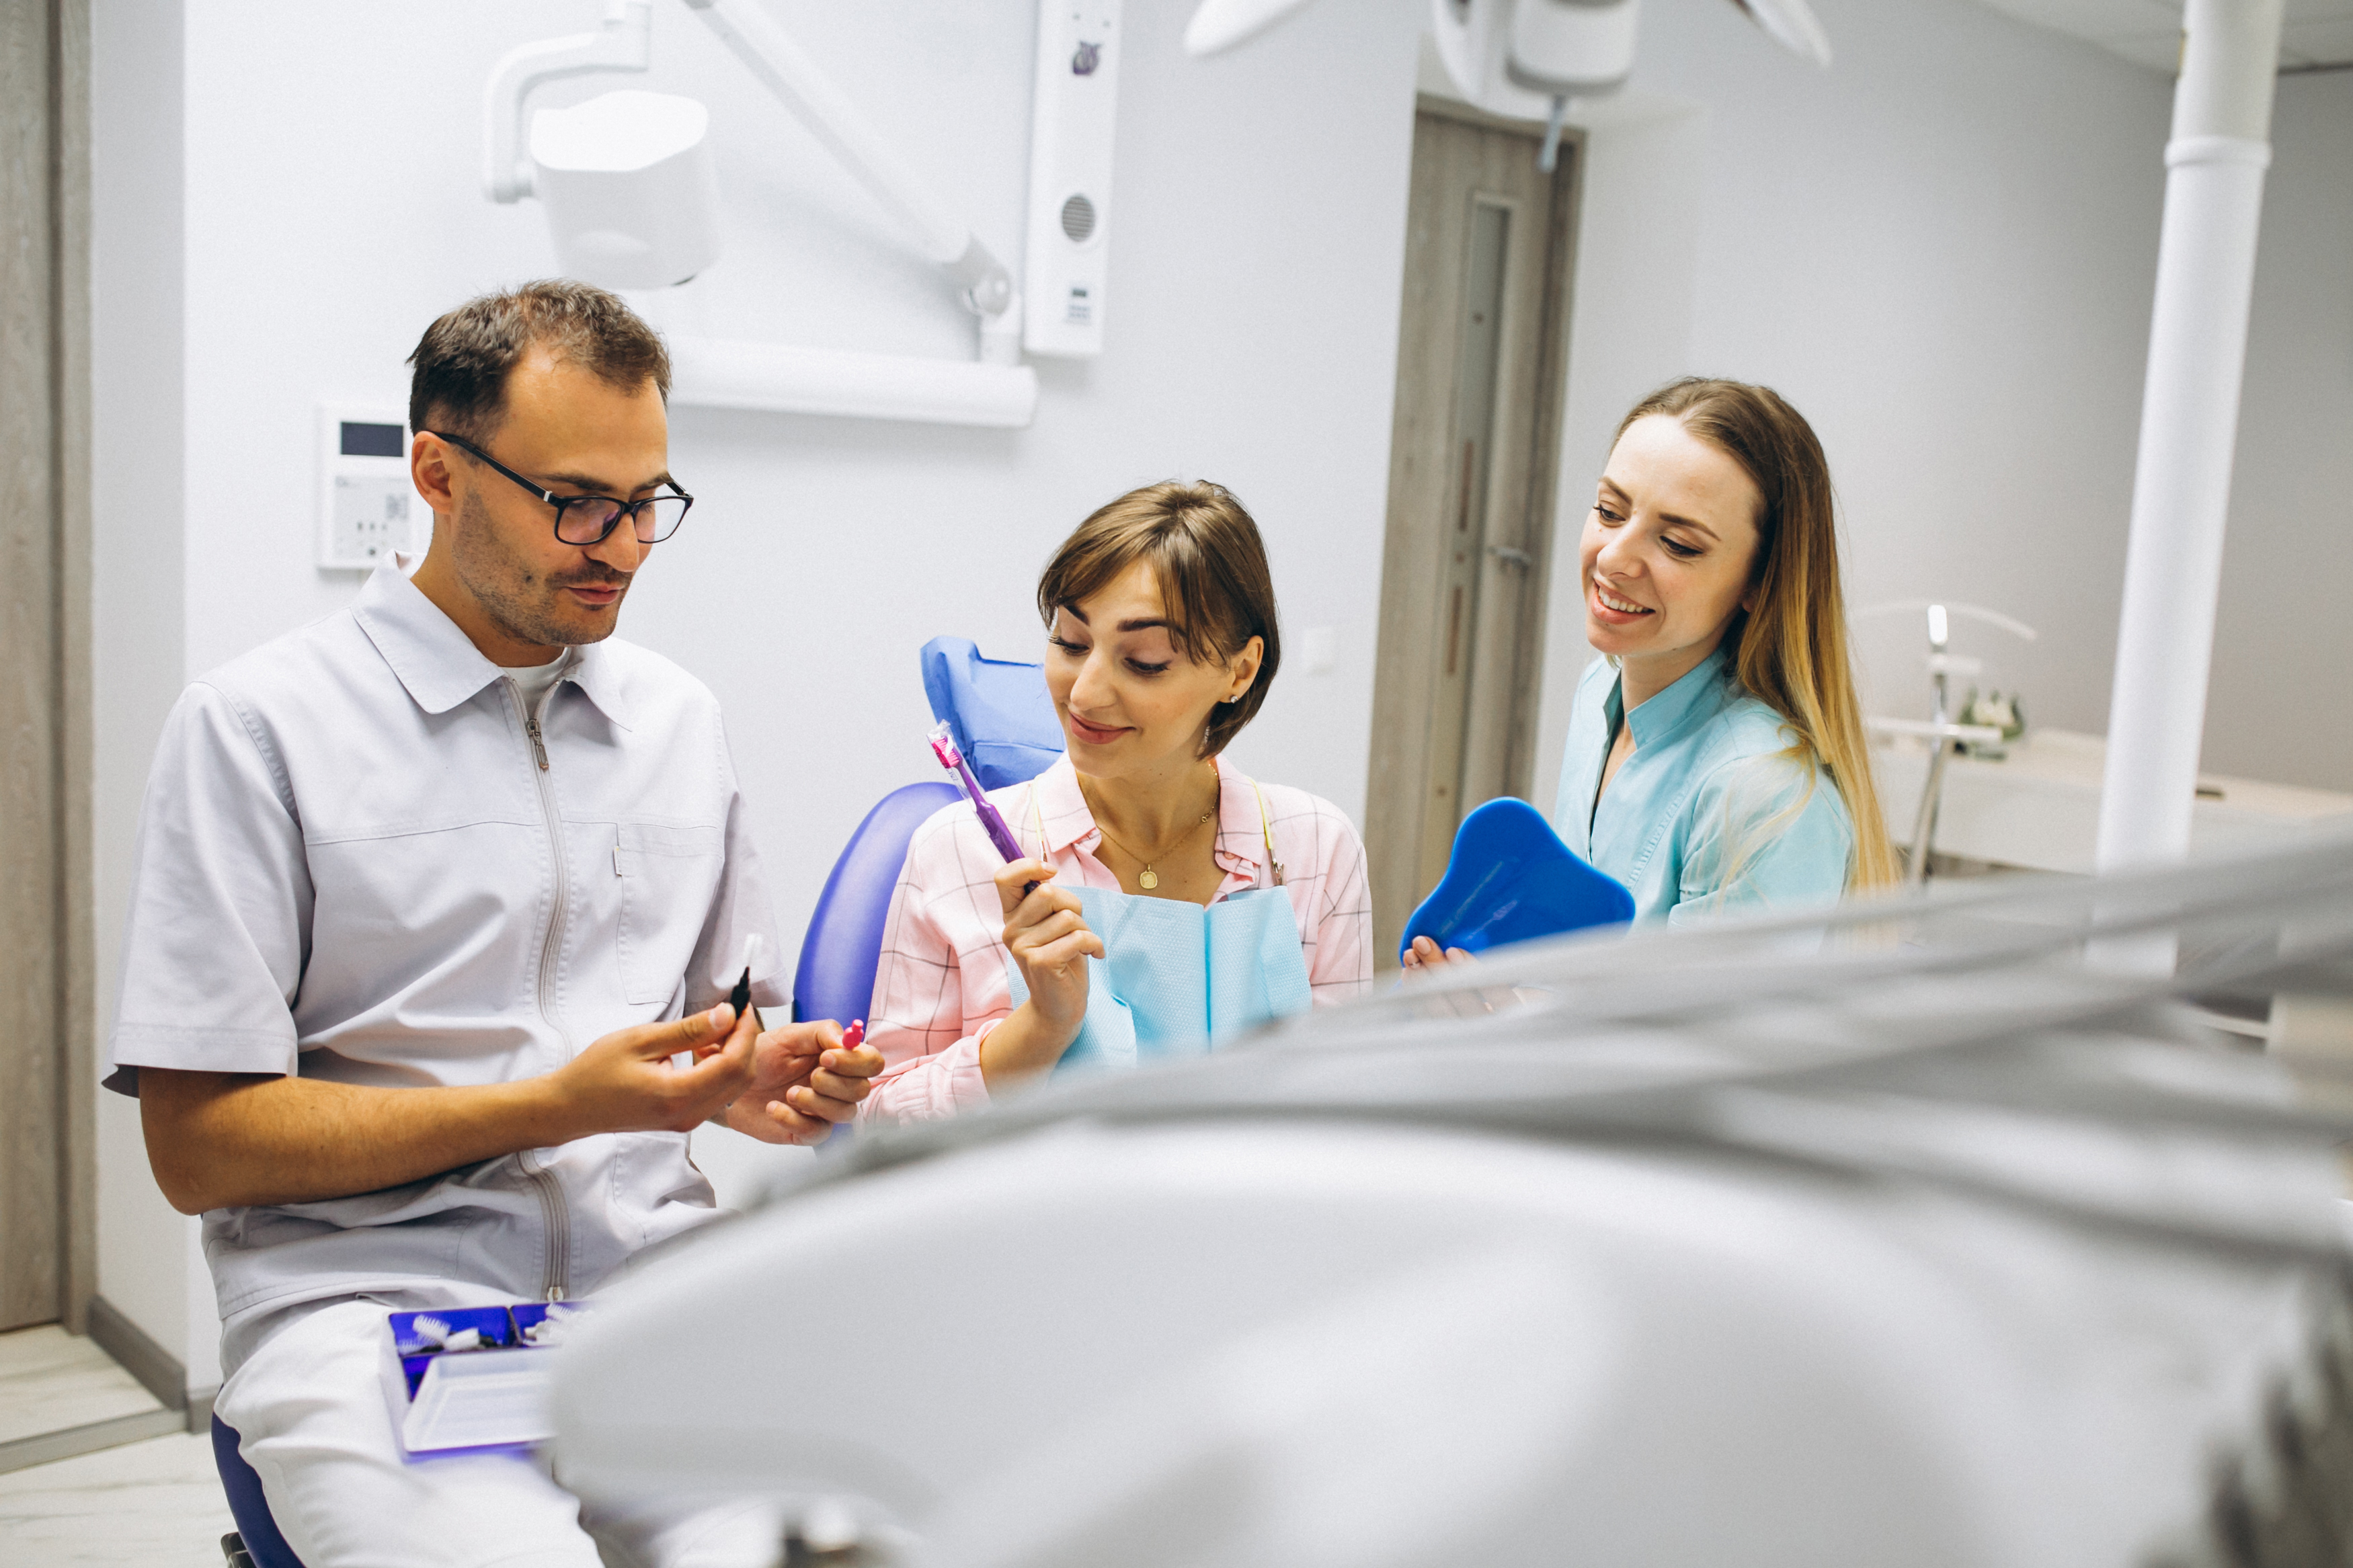
dentist, dentistry, smile, patient, white, dental, young, female, teeth, clinic, woman, medical, treatment, whitening, care, health, professional, orthodontic, hygiene, equipment, happy, girl, person, healthy, portrait, adult, face, mouth, doctor, clean, background, health care, visit, tool, clinical, oral, beautiful, perfect, procedure, people, office, caucasian, pretty, fresh, attractive, lifestyle, fun, looking, thinking, smiling, hospital, service, medical assistant, nursing, medicine, physician